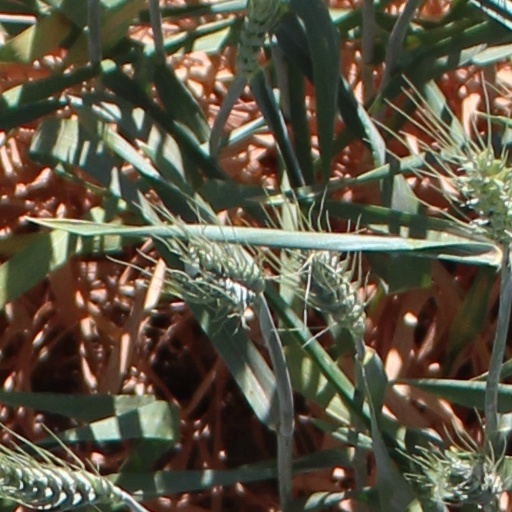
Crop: wheat